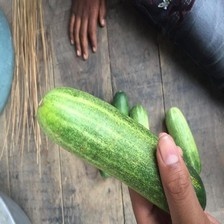
Label: cucumber